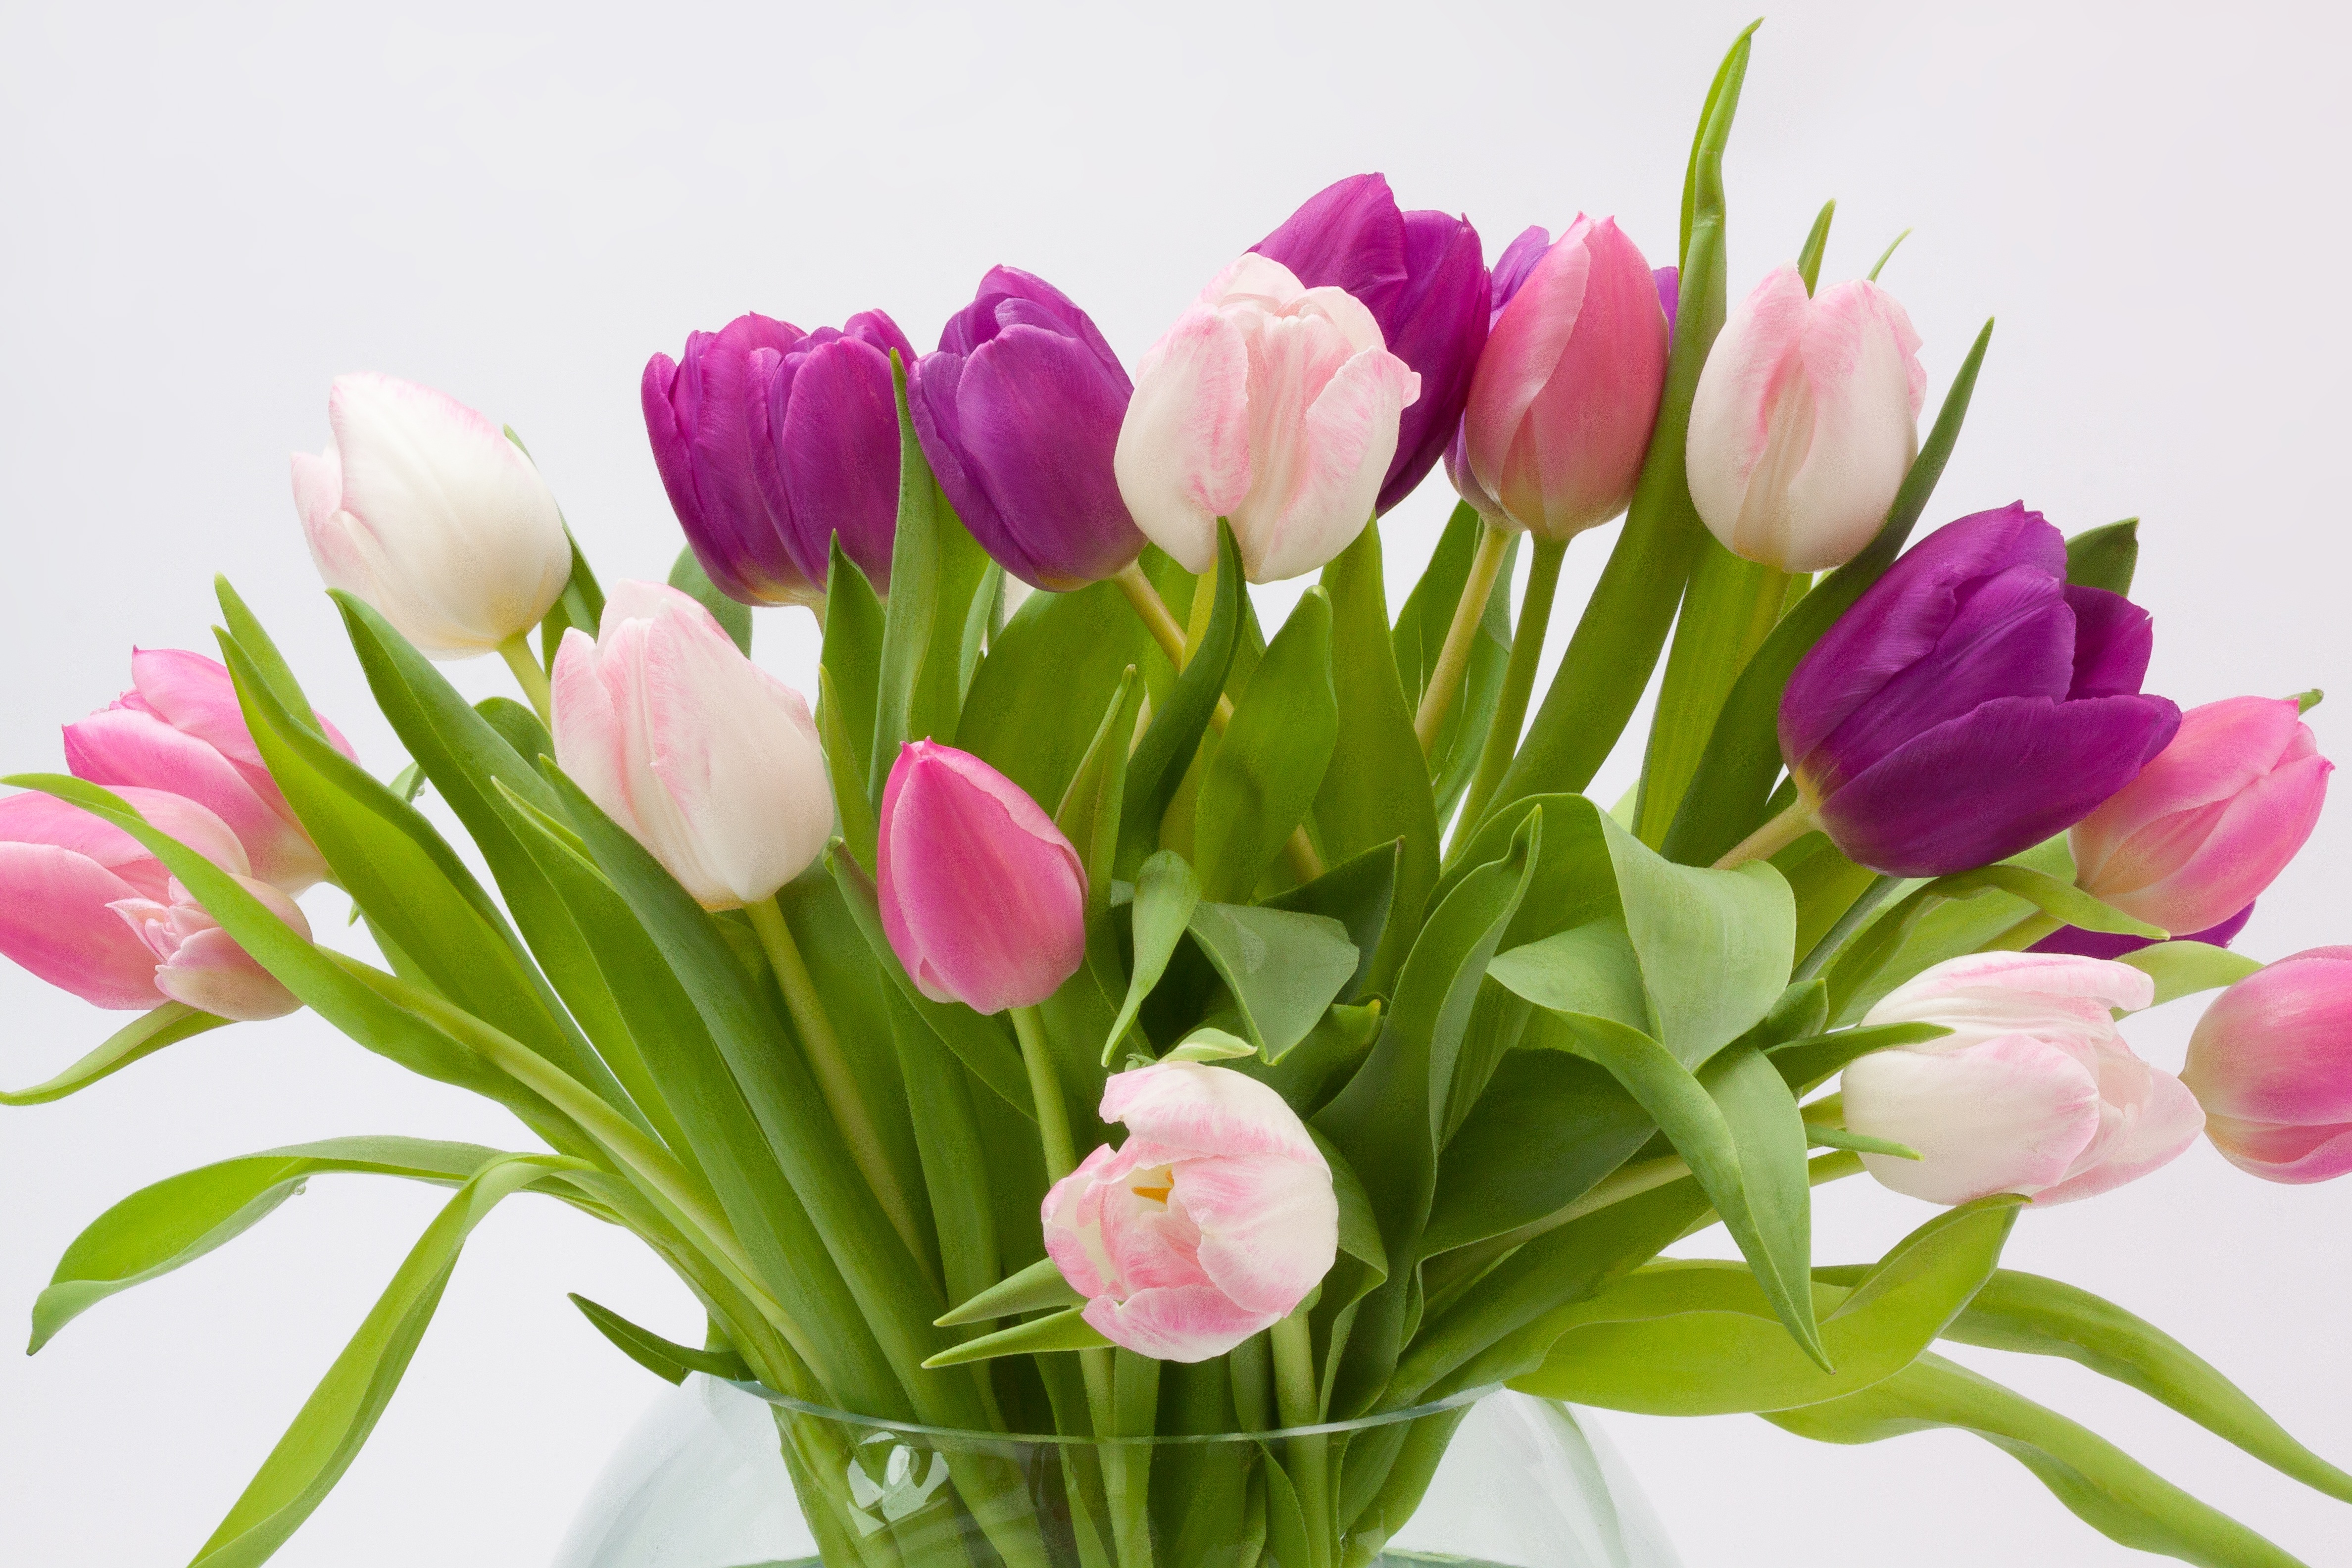
blossom, plant, leaf, flower, petal, bloom, tulip, bouquet, vase, green, red, pink, glass vase, violet, floristry, spring flower, flowering plant, schnittblume, flower bouquet, lily family, floral design, birthday flowers, land plant, flower arranging